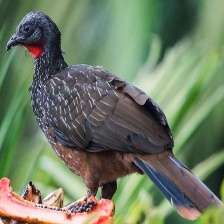
Species: BAND TAILED GUAN
Scientific name: PENELOPE ARGYROTIS